Robert Speechly

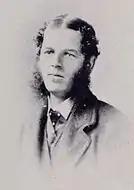
Robert Speechly (1840-1884)

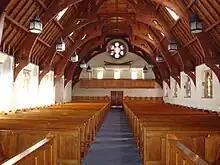
Christ's College Chapel interior

Speechly was born in 1840 in Whittlesey, Cambridgeshire, the son of Thomas Kelfull Speechly and Sarah, née Bellars, and a younger brother of John Speechly, later Bishop of Travancore and Cochin. He was educated at Oundle School and, from 1855 to 1860, articled to Henry Dawson of London. His drawings from 1857 suggest that he toured Italy during this period. Early work included supervising installation of stained glass windows to the memory of Sir Harry Smith at St Mary's Church, Whittlesey in December 1862, design of the porch of St Mary's Church, Higham, Kent in 1863 and as William Slater's assistant on reconstruction of the central tower of Chichester Cathedral. He became a Member of the Royal Institute of British Architects in 1864.